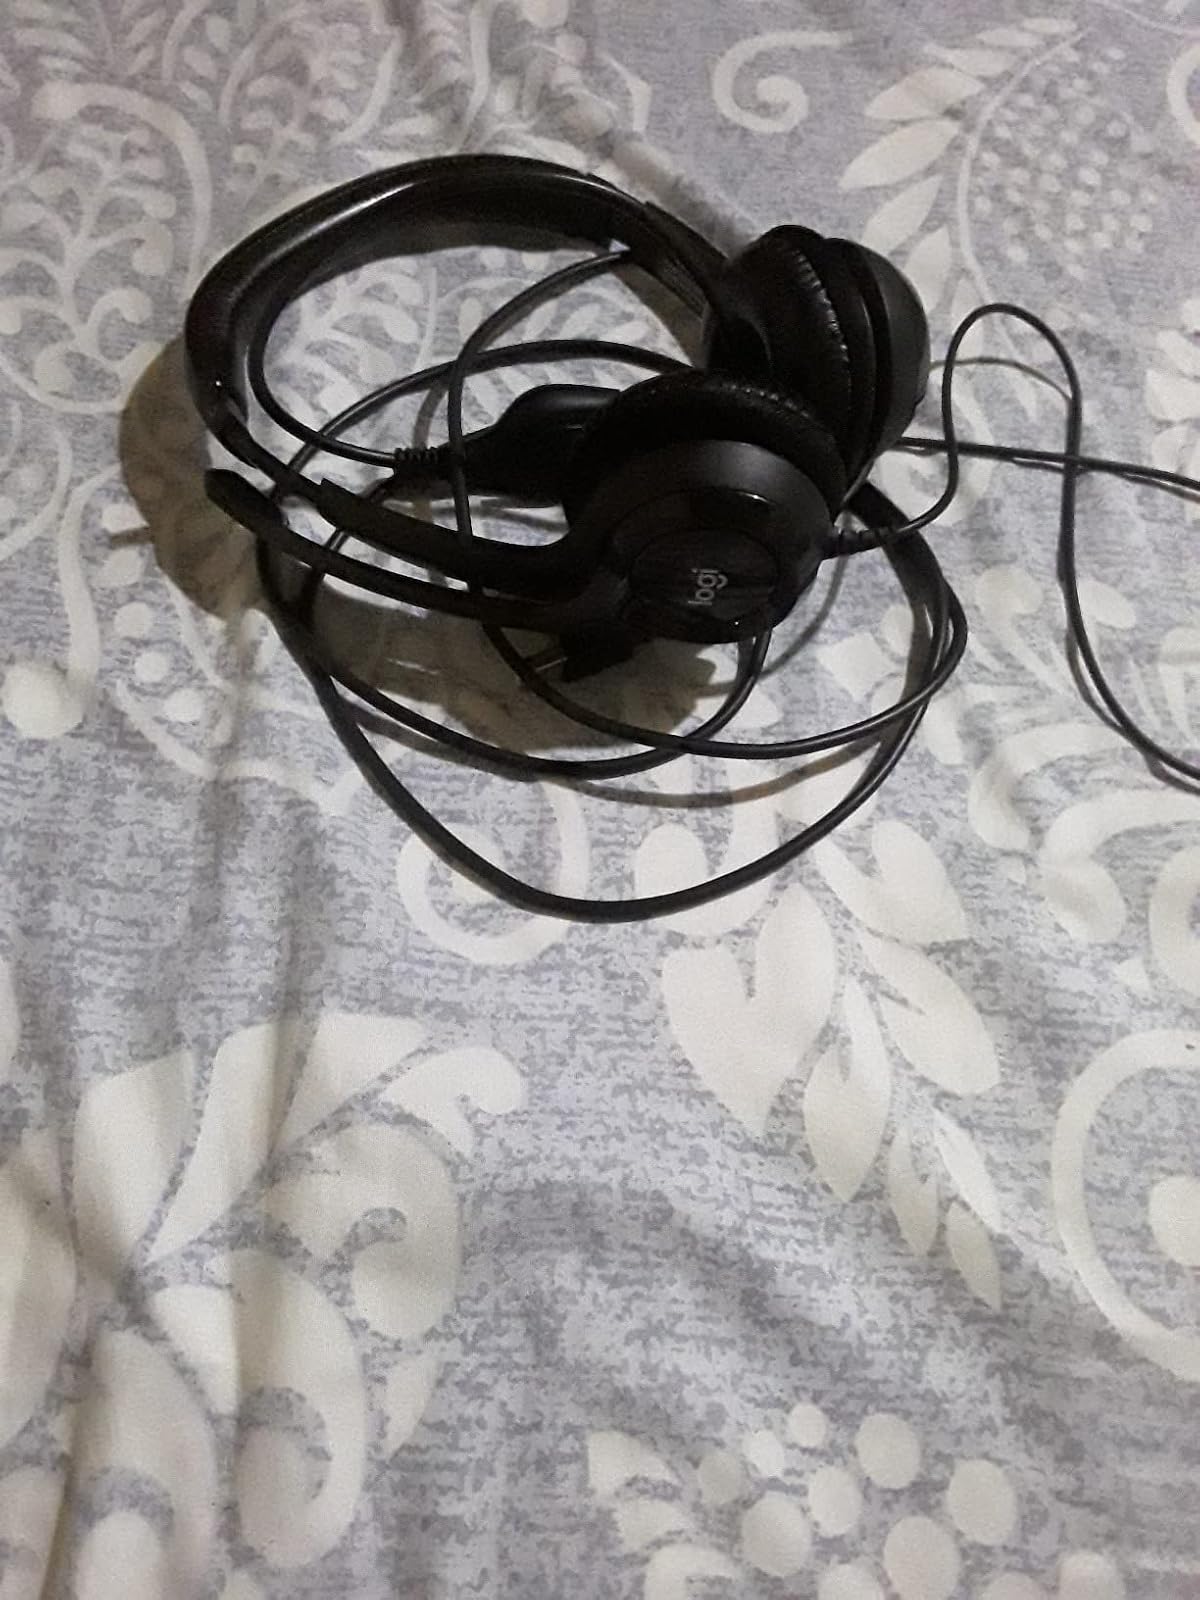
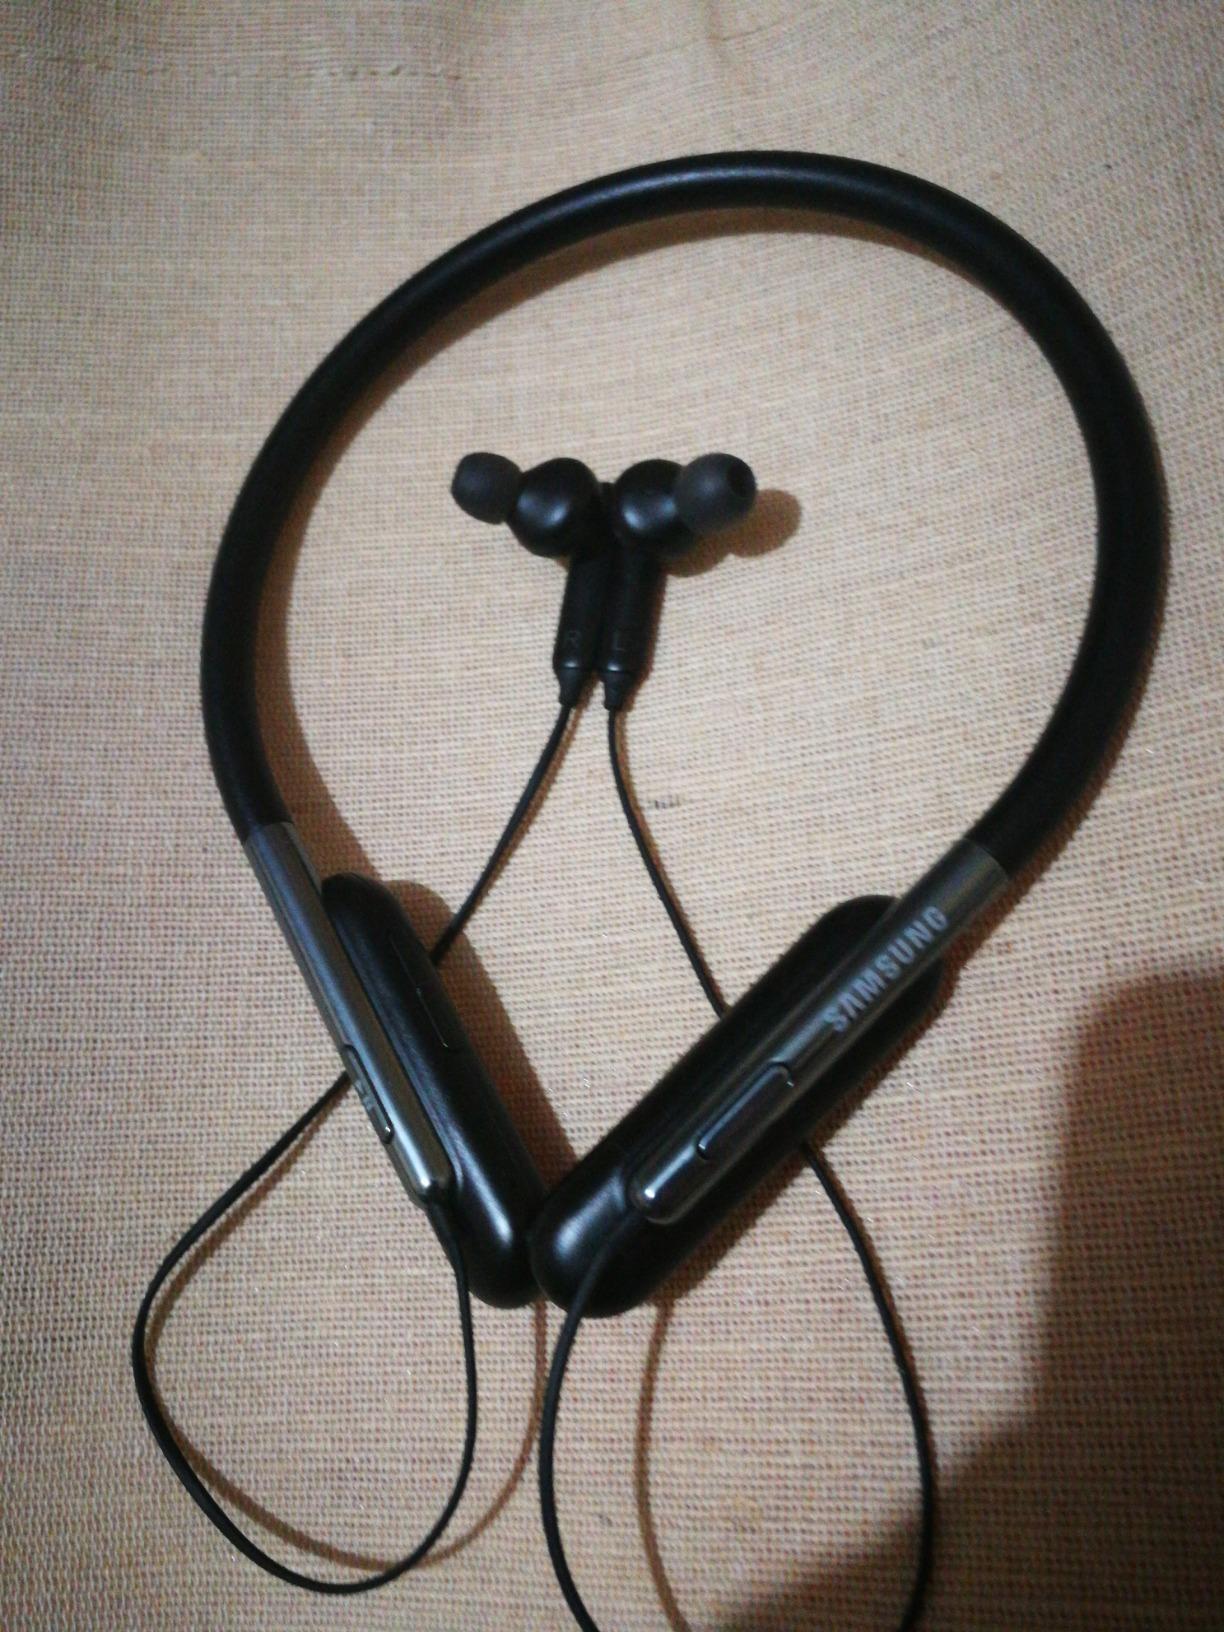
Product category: headphones
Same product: no